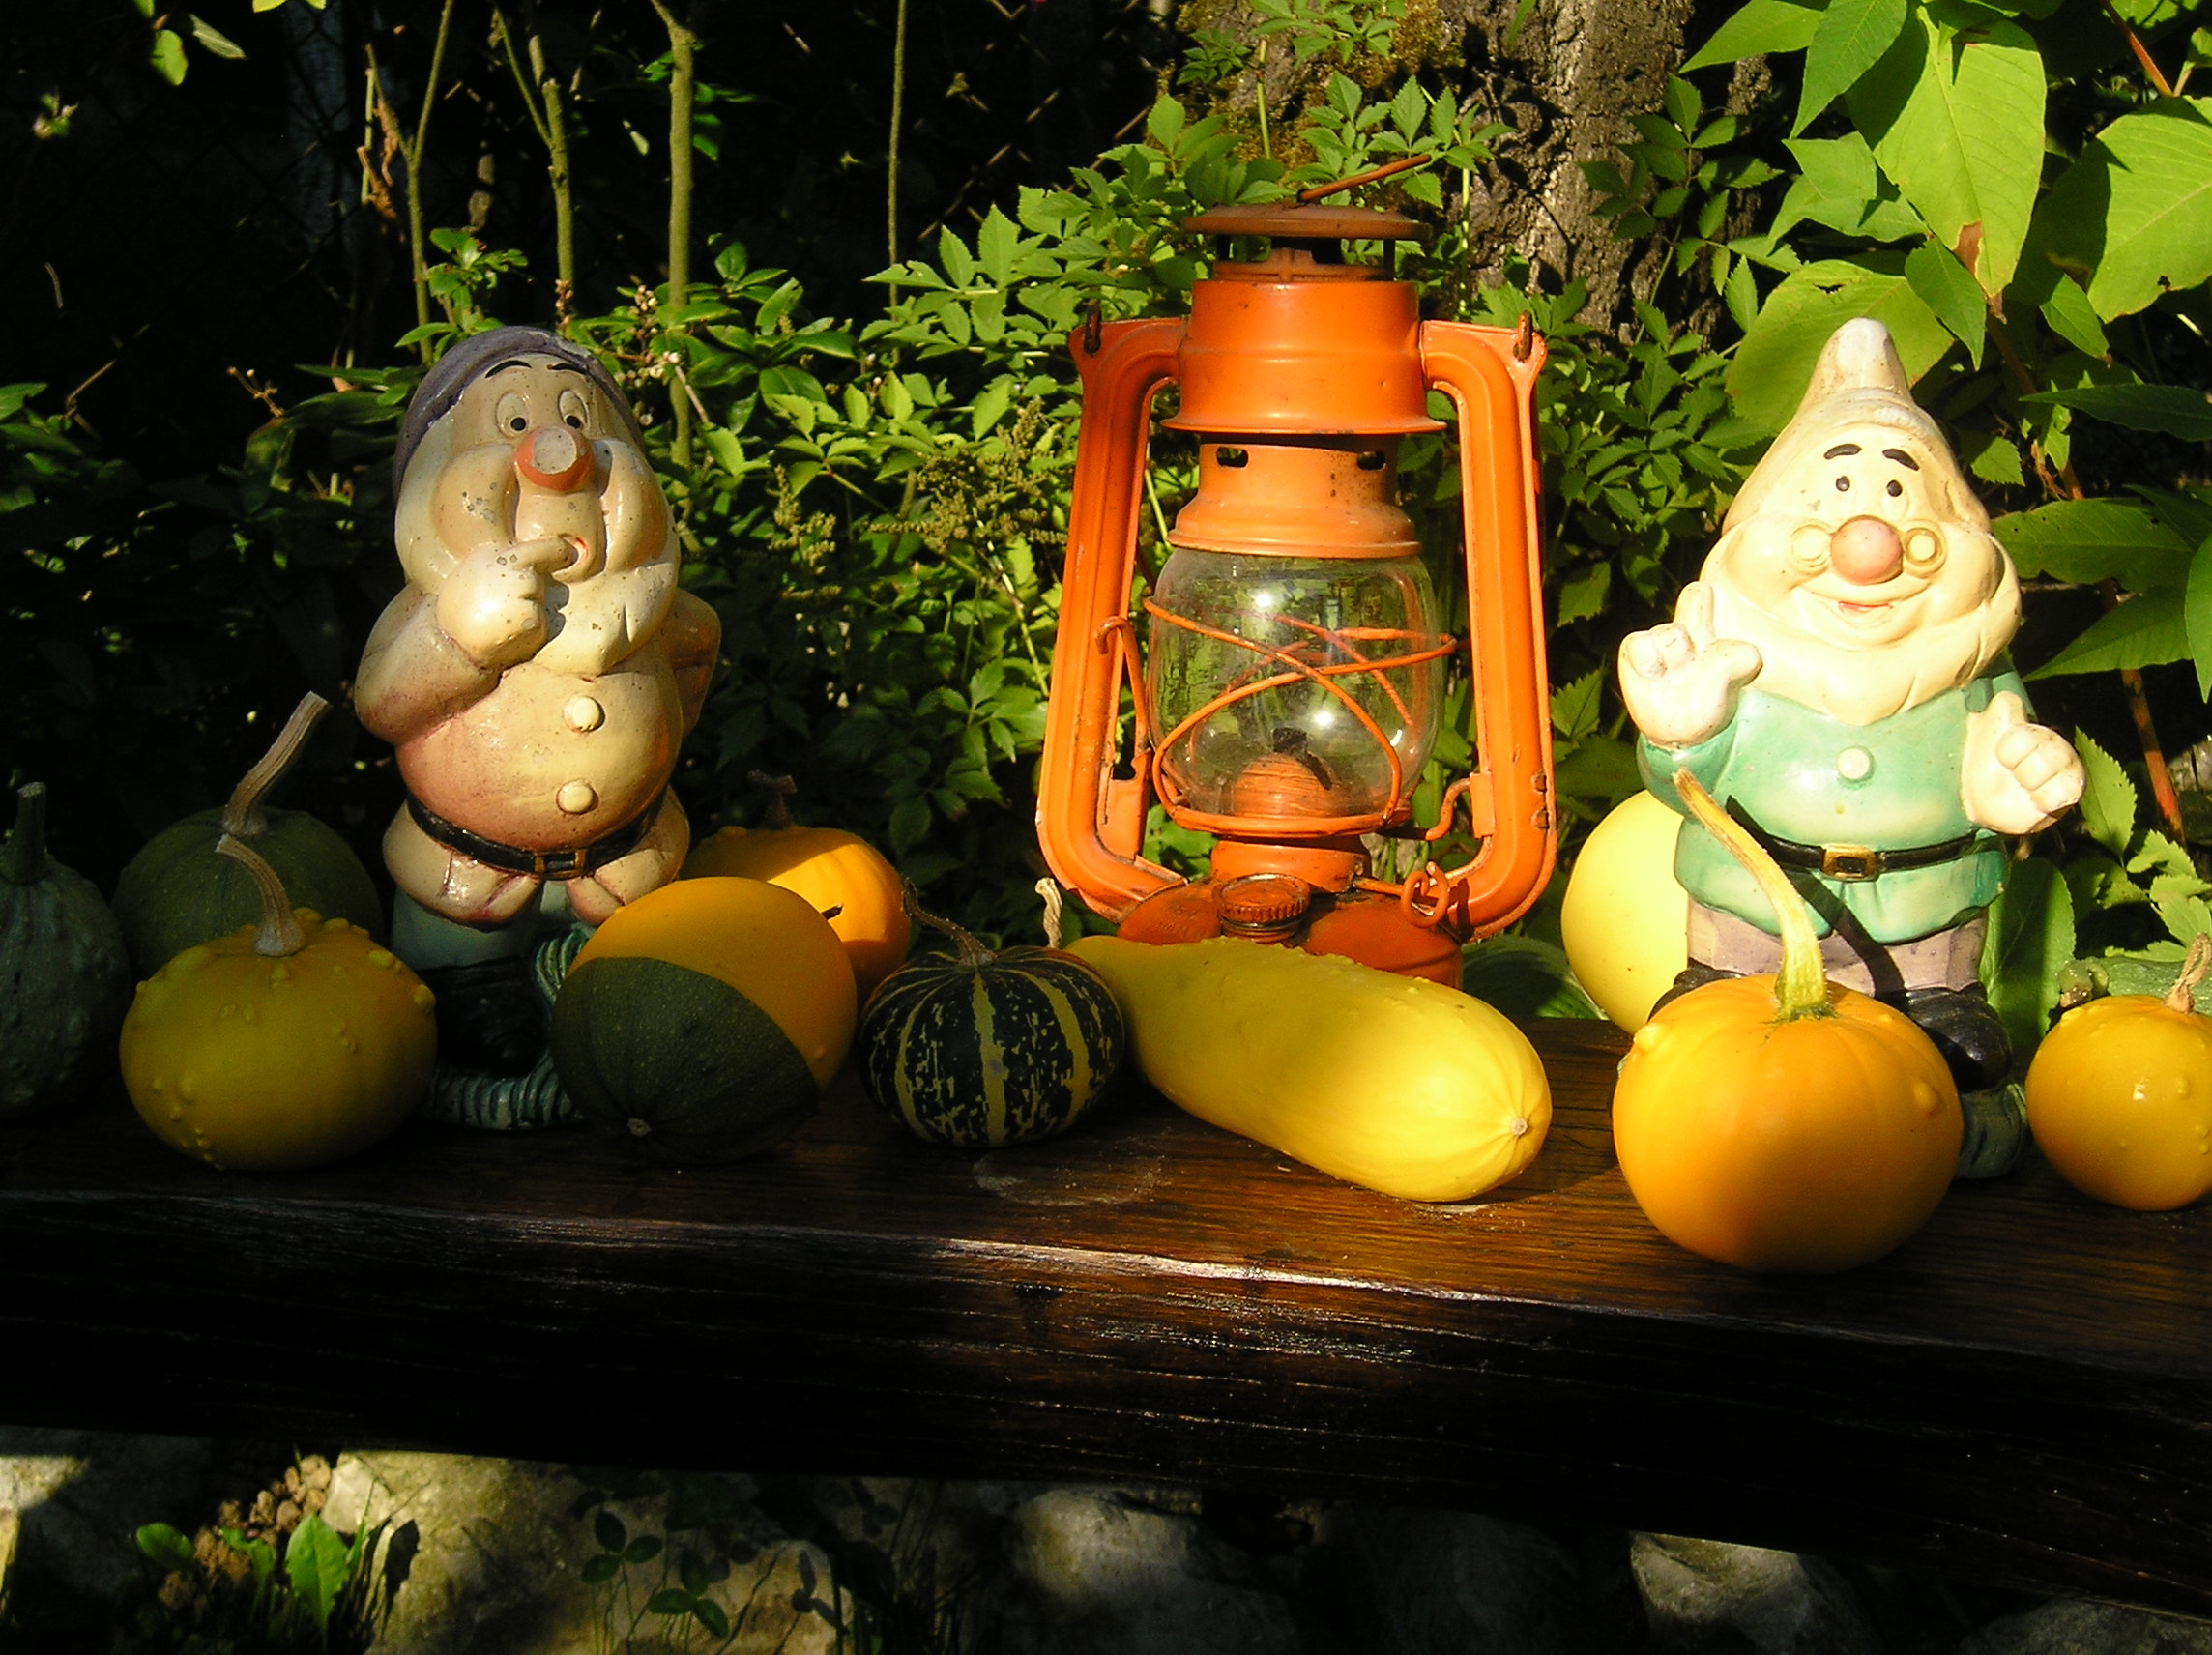
decorative, zucchini, dwarfs, yellow, fruit, produce, plant, cucurbita, vegetable, orange, food, pumpkin, still life, citrus, gourd, still life photography